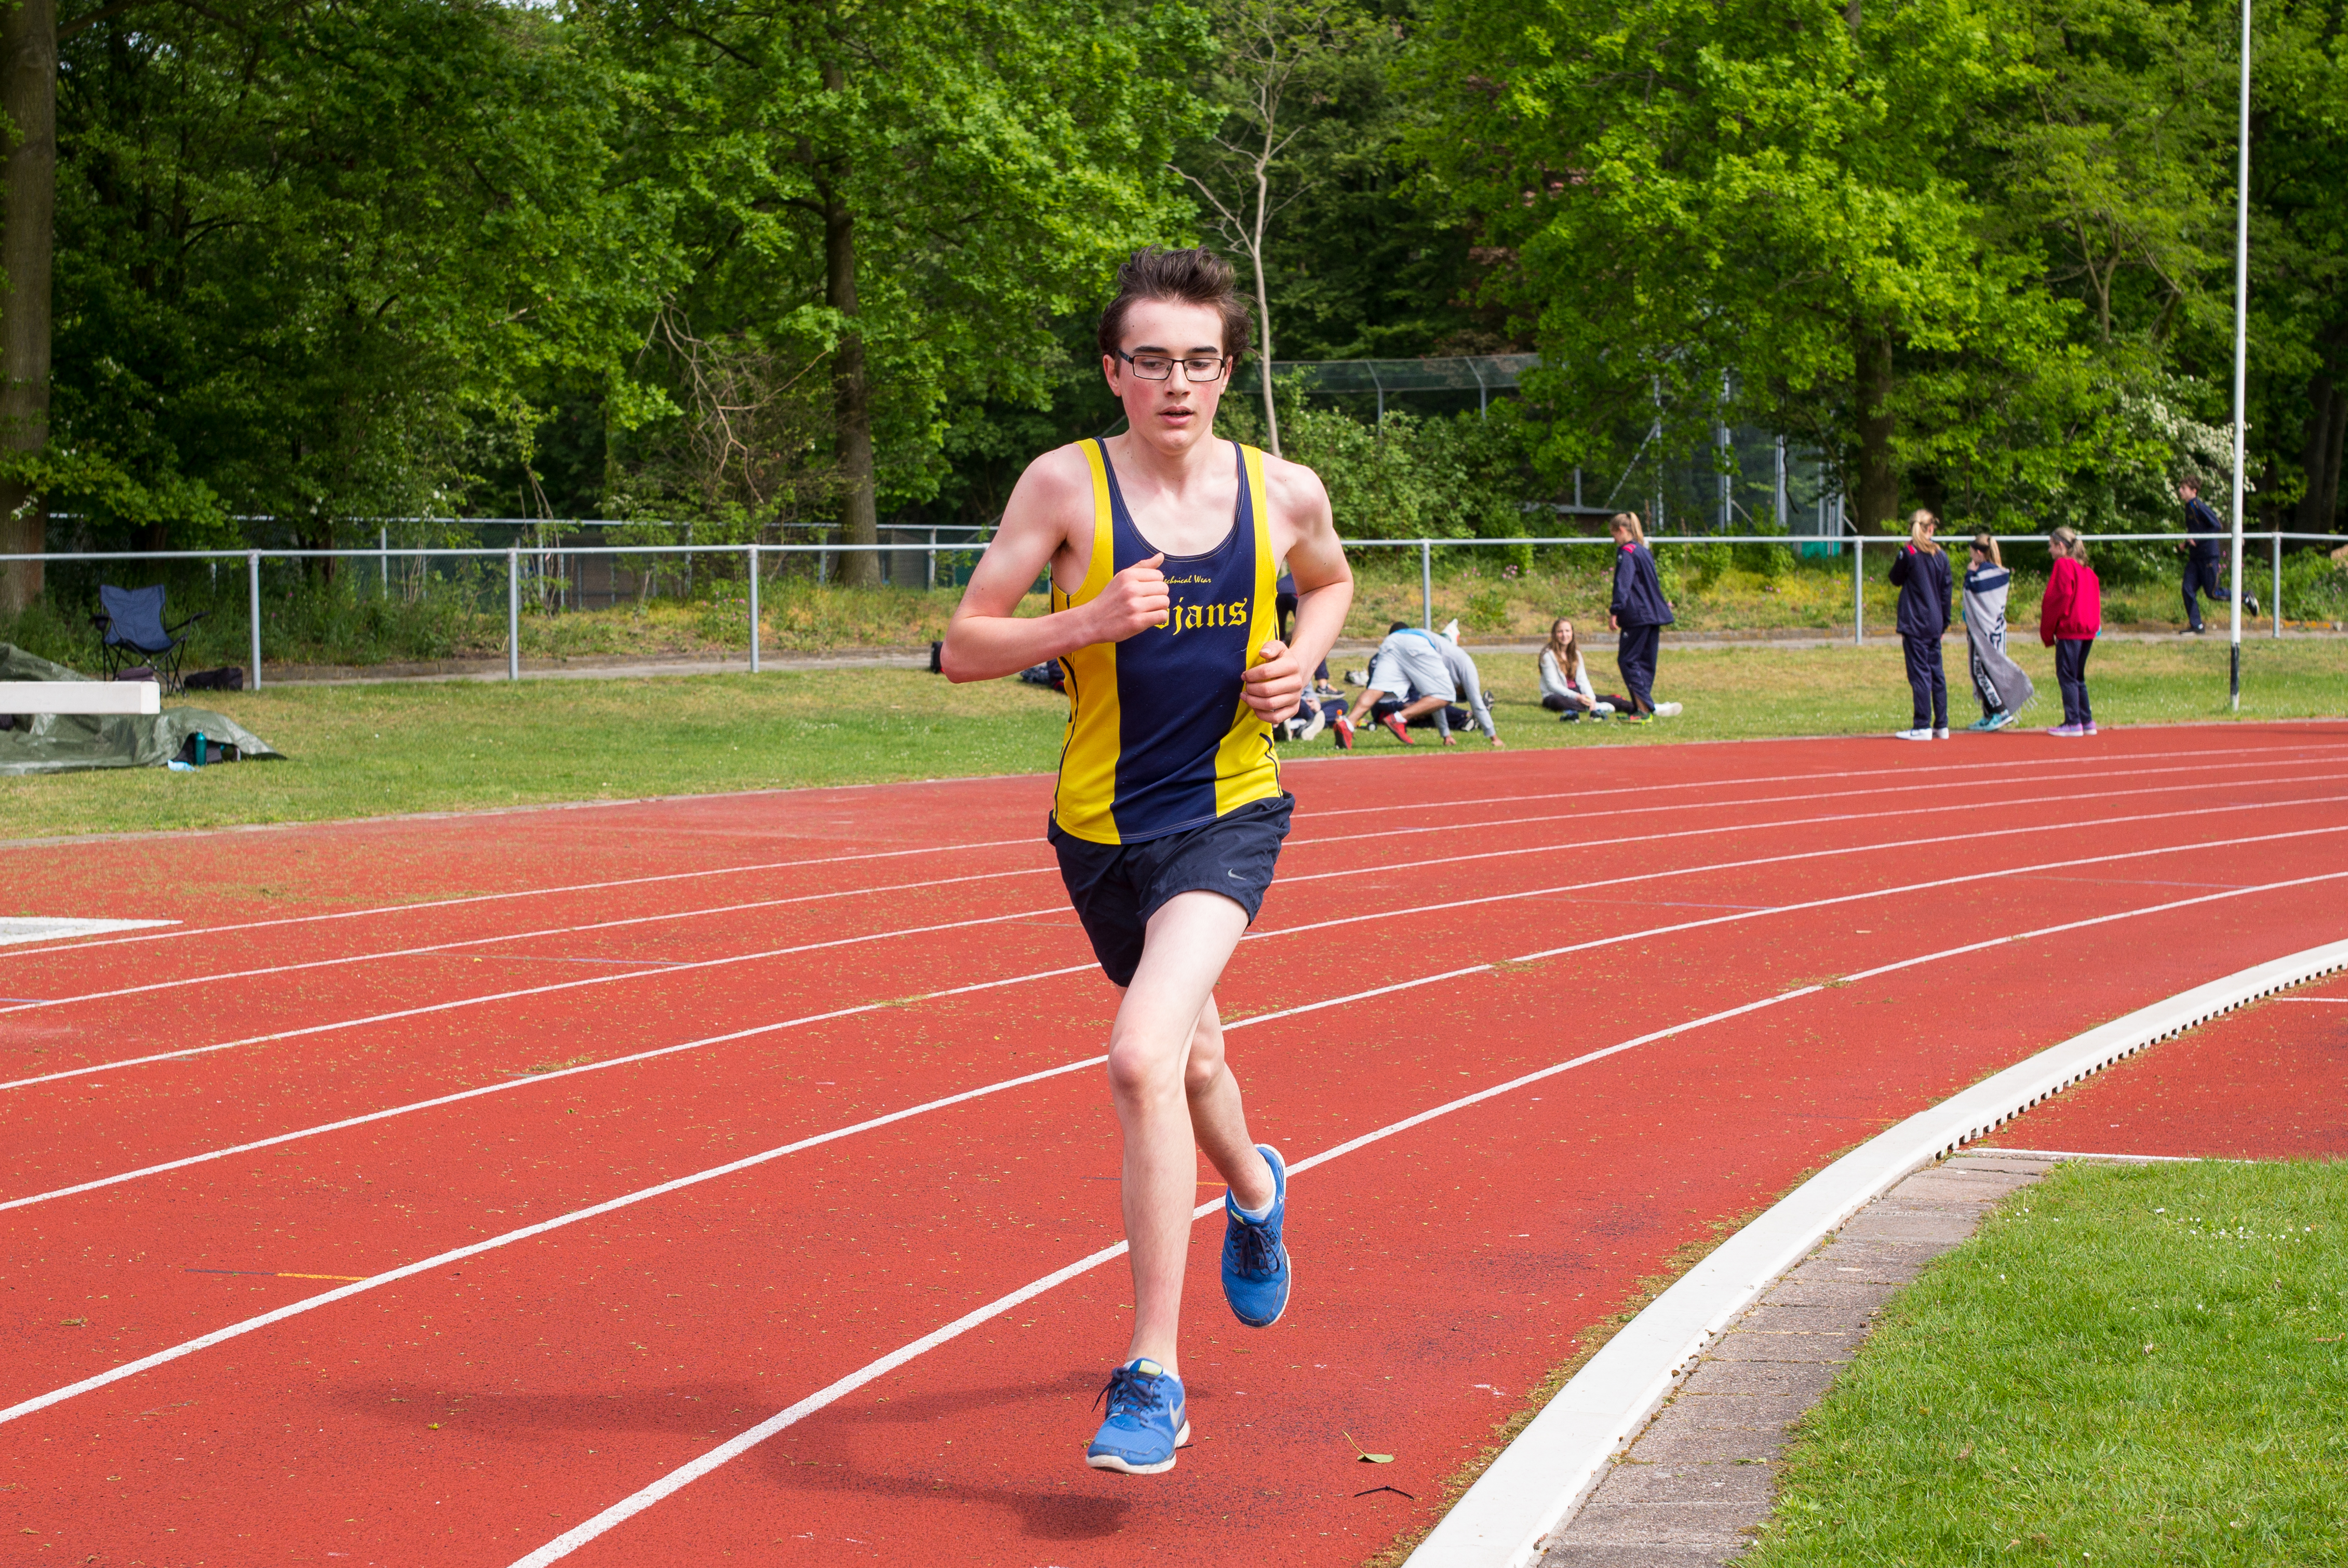
running, sports, athletics, sprint, human action, endurance sports, duathlon, track and field athletics, heptathlon, middle distance running, 800 metres, 4 100 metres relay